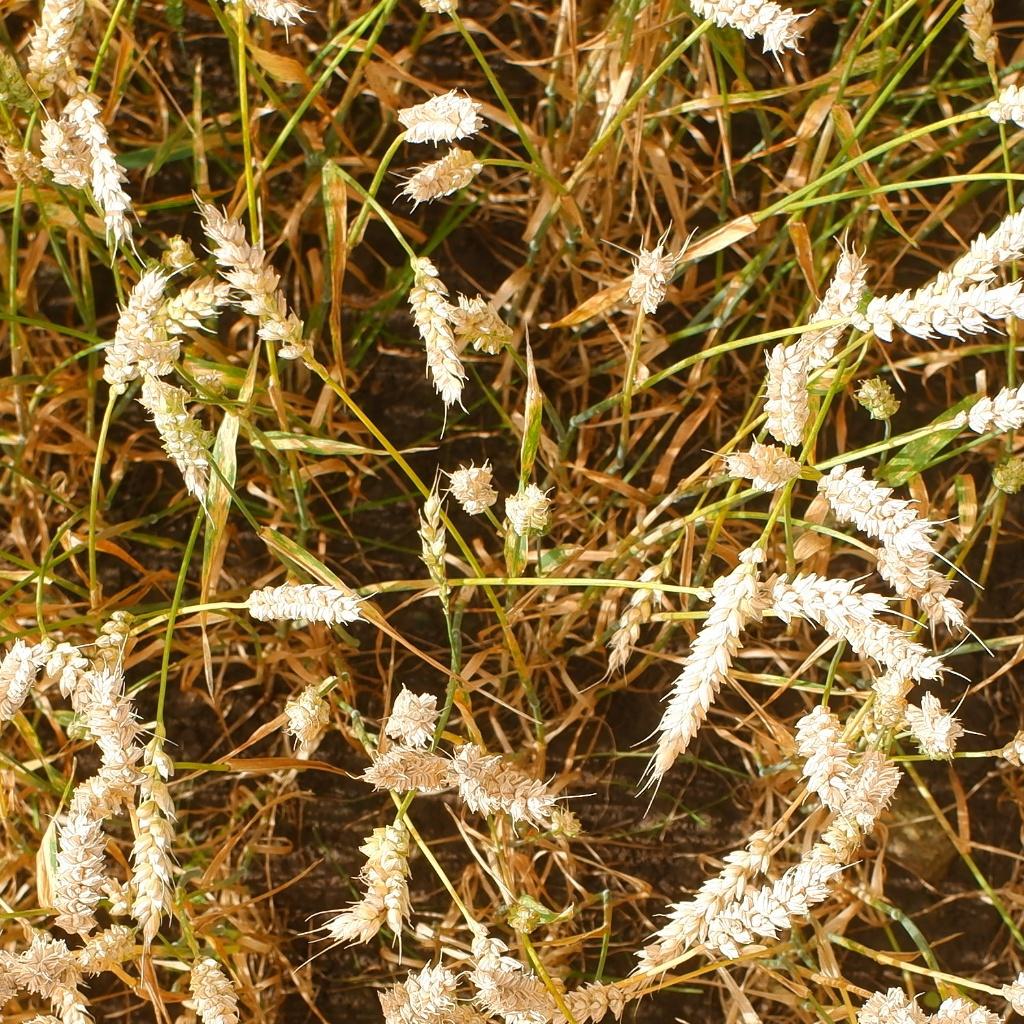
Country: Norway
Location: NMBU
Wheat development stage: Filling